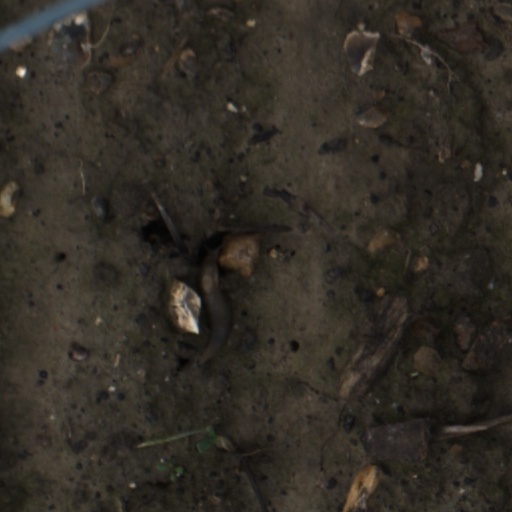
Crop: wheat